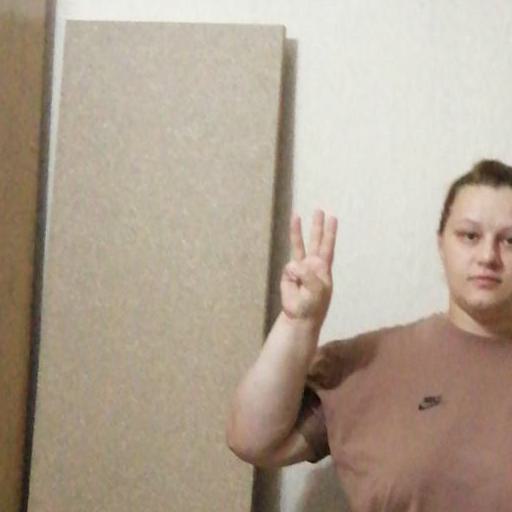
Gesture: three